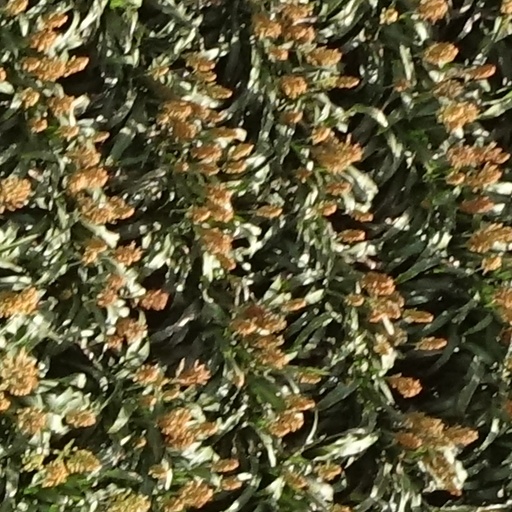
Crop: sorghum